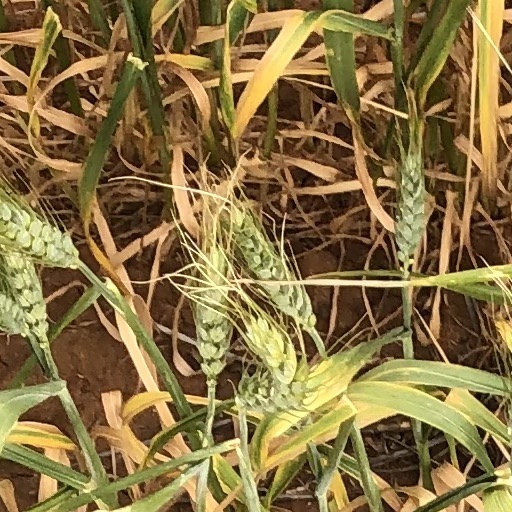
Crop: wheat